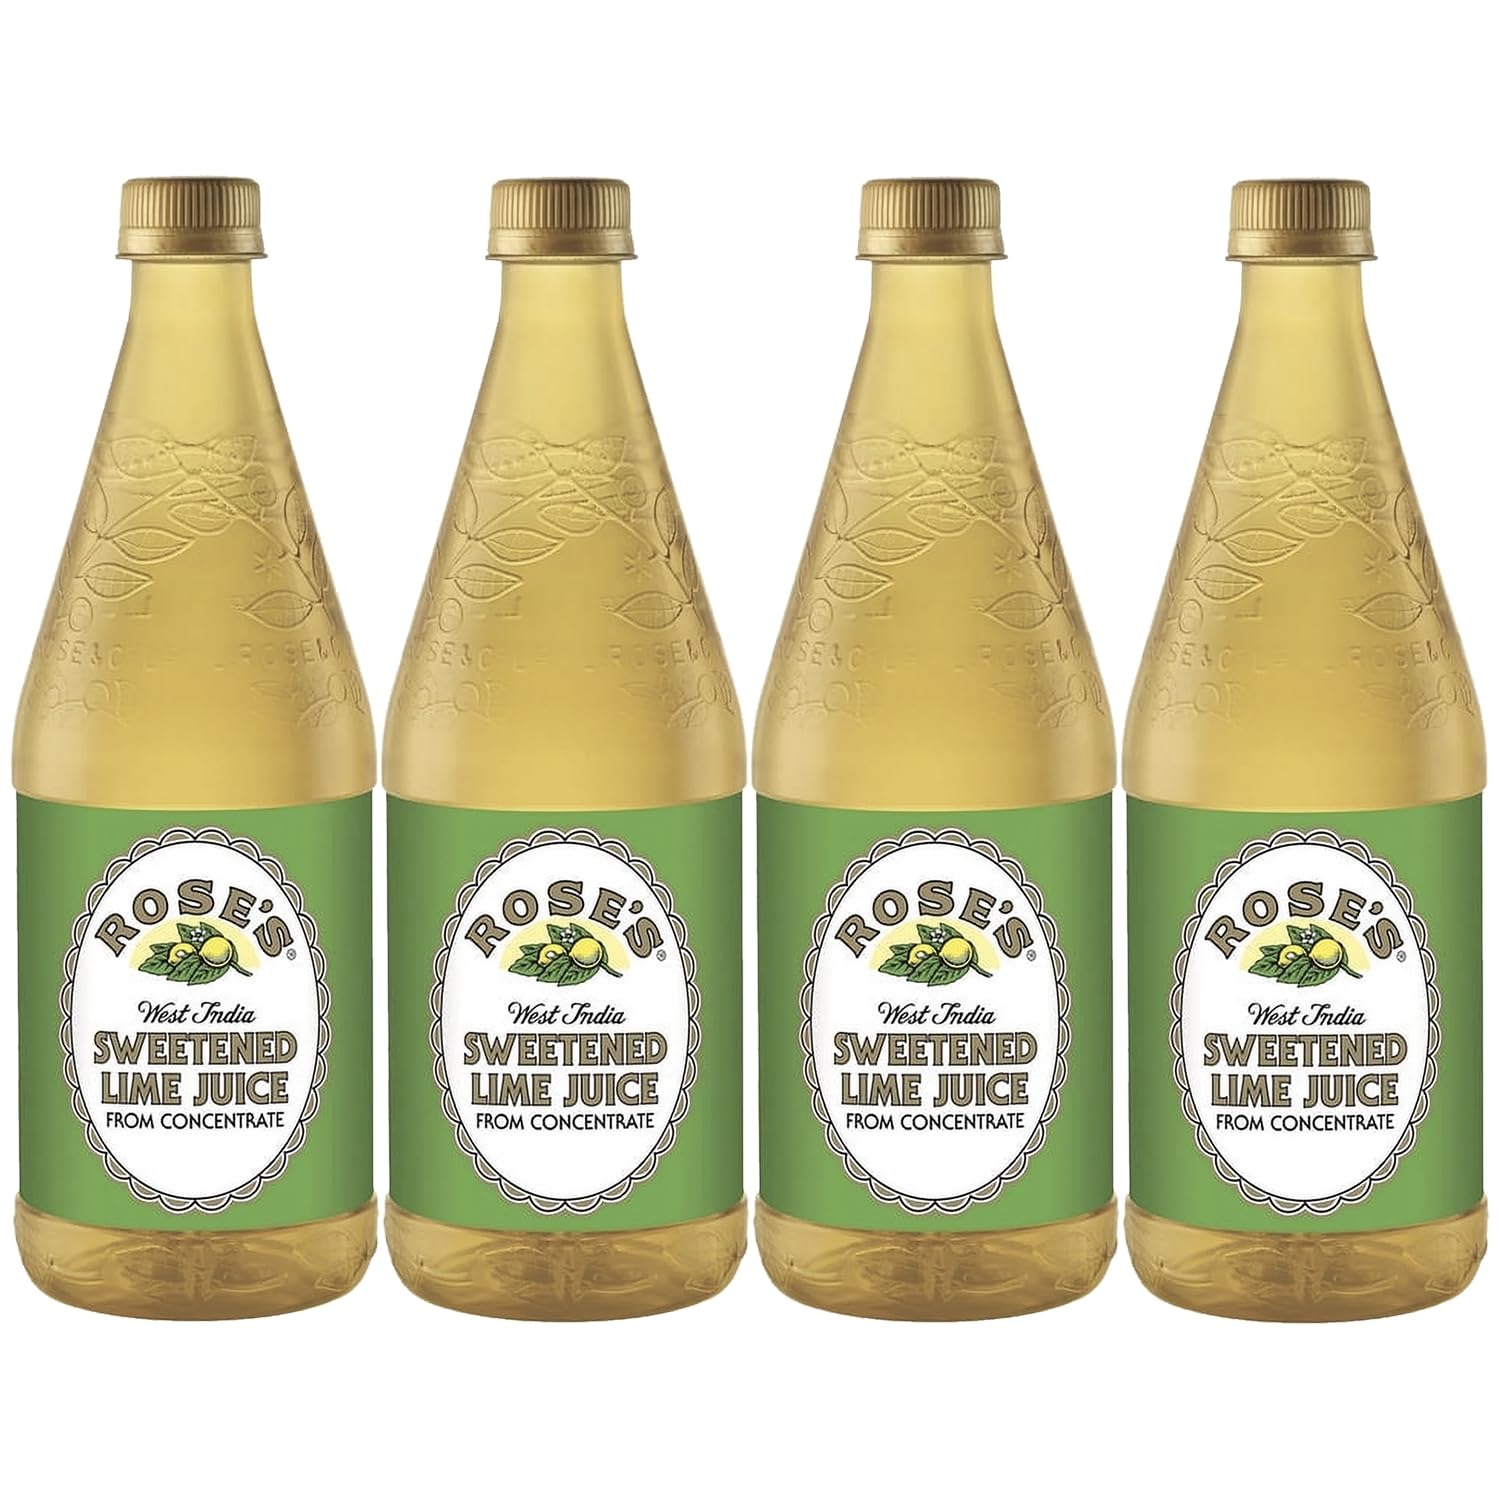
Item Name: Rose’s Sweetened Lime Syrup 25oz Bottle | Perfect for Cocktails, Beverages, and Mixers
Bullet Point 1: Sweetened Lime: Delivers a tangy, authentic lime flavor, made with real lime juice and perfectly sweetened for ideal mixability in your favorite cocktails, spirits, and non-alcoholic drinks
Bullet Point 2: Trusted for Over a Century: Rose’s has been the go-to brand for premium mixers for more than 100 years, earning the trust of bartenders and cocktail enthusiasts alike.
Bullet Point 3: Exceptional Quality: Renowned for its consistent, high-quality mixers, Rose’s ensures your cocktails are always perfectly balanced and flavorful.
Bullet Point 4: Versatile Flavor Range: Available in a variety of flavors, including Lime, Grenadine, Peach, Blueberry, Sweet and Sour, Strawberry, and Simple Syrup, to complement a wide array of cocktail recipes.
Bullet Point 5: Perfect for Classic & Modern Cocktails: Whether you're mixing timeless drinks or creating new concoctions, Rose’s mixers add a touch of excellence to every beverage.
Value: 25.0
Unit: Fl Oz

Price: 46.48